The finger

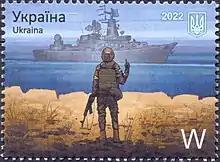
Ukrainian postage stamp featuring a Ukrainian soldier in battle dress flipping off the "Moskva"

On February 24, 2022, the first day of the Russian invasion of Ukraine, the Russian missile cruiser "Moskva" attacked Snake Island as part of the 2022 Snake Island campaign. The Ukrainian border guard Roman Hrybov's last communication with the warship was "Russian warship, go fuck yourself". This was memorialized on a set of Ukrainian commemorative postage stamps on April 12 with the text "Russian warship, fuck you!" and a drawing of a Ukrainian soldier presenting the middle finger to the Russian cruiser.